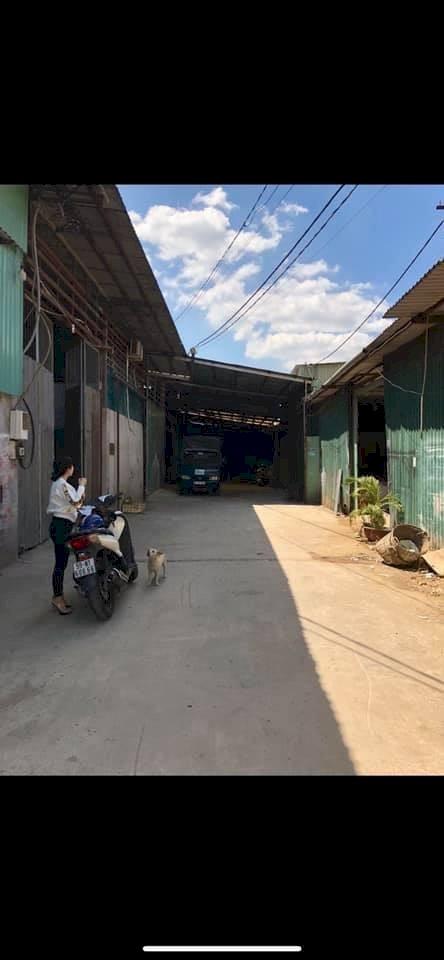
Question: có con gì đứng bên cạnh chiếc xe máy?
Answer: có con chó đứng bên cạnh chiếc xe máy